Bosom of Abraham Trinity

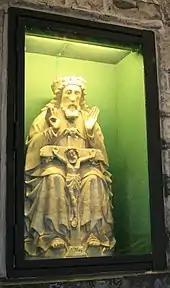
Conventional "Throne of Mercy" English alabaster statue of the "Trinity". See below for links to images of the "Bosom of Abraham Trinity" type.

In a detached miniature of about 1150, from a work of Hildegard of Bingen, a figure usually described as "Synagogue", of youngish appearance with closed eyes, holds a group, with Moses carrying the Tablets above the others, held in the large figure's folded arms.